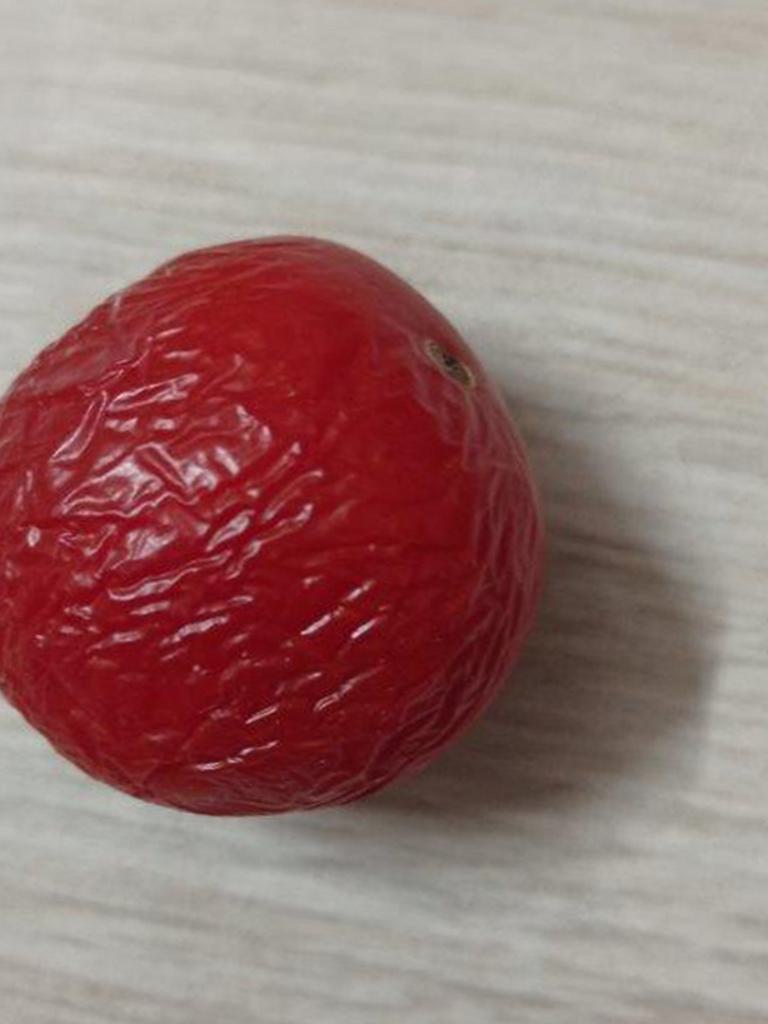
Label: Rotten